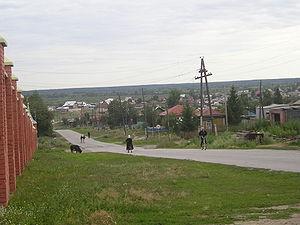
Kolyvan est une commune urbaine de l'oblast de Novossibirsk, en Russie, et le centre administratif du raïon de Kolyvan. Sa population s'élevait à 12 140 habitants en 2013.